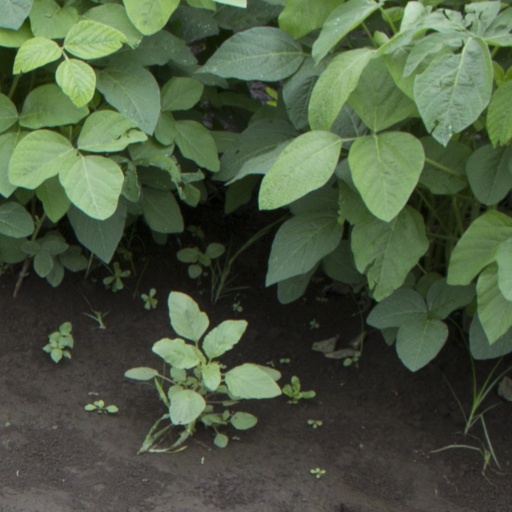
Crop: soybean